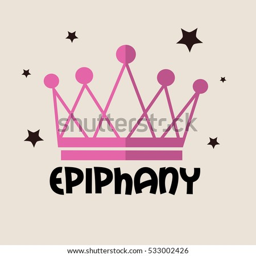
vector illustration of a background with crown and star for holiday .